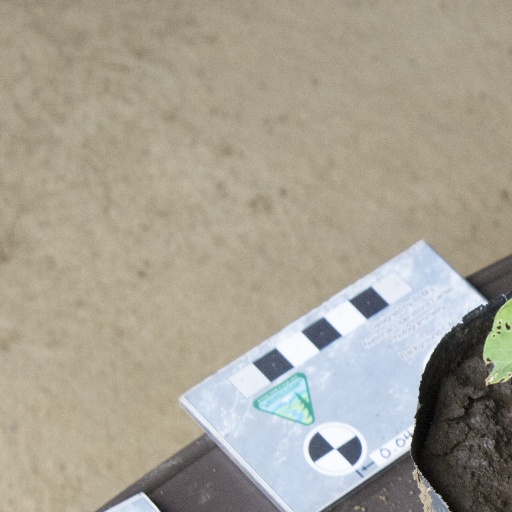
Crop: soybean